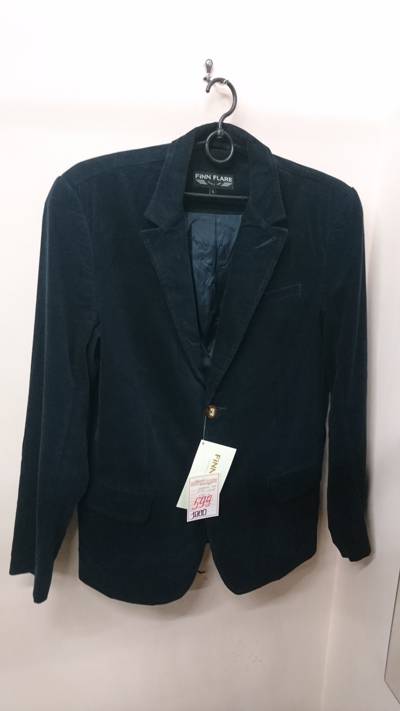
Waste category: clothes